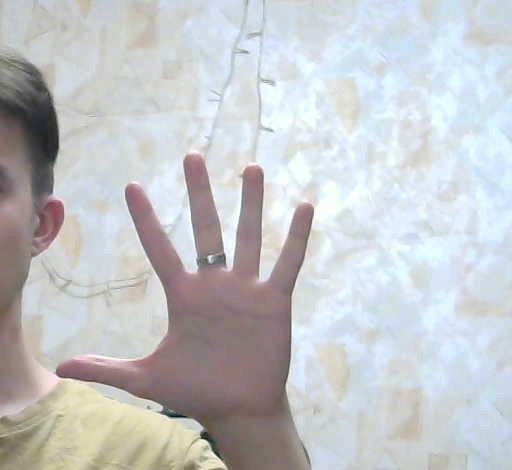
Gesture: palm